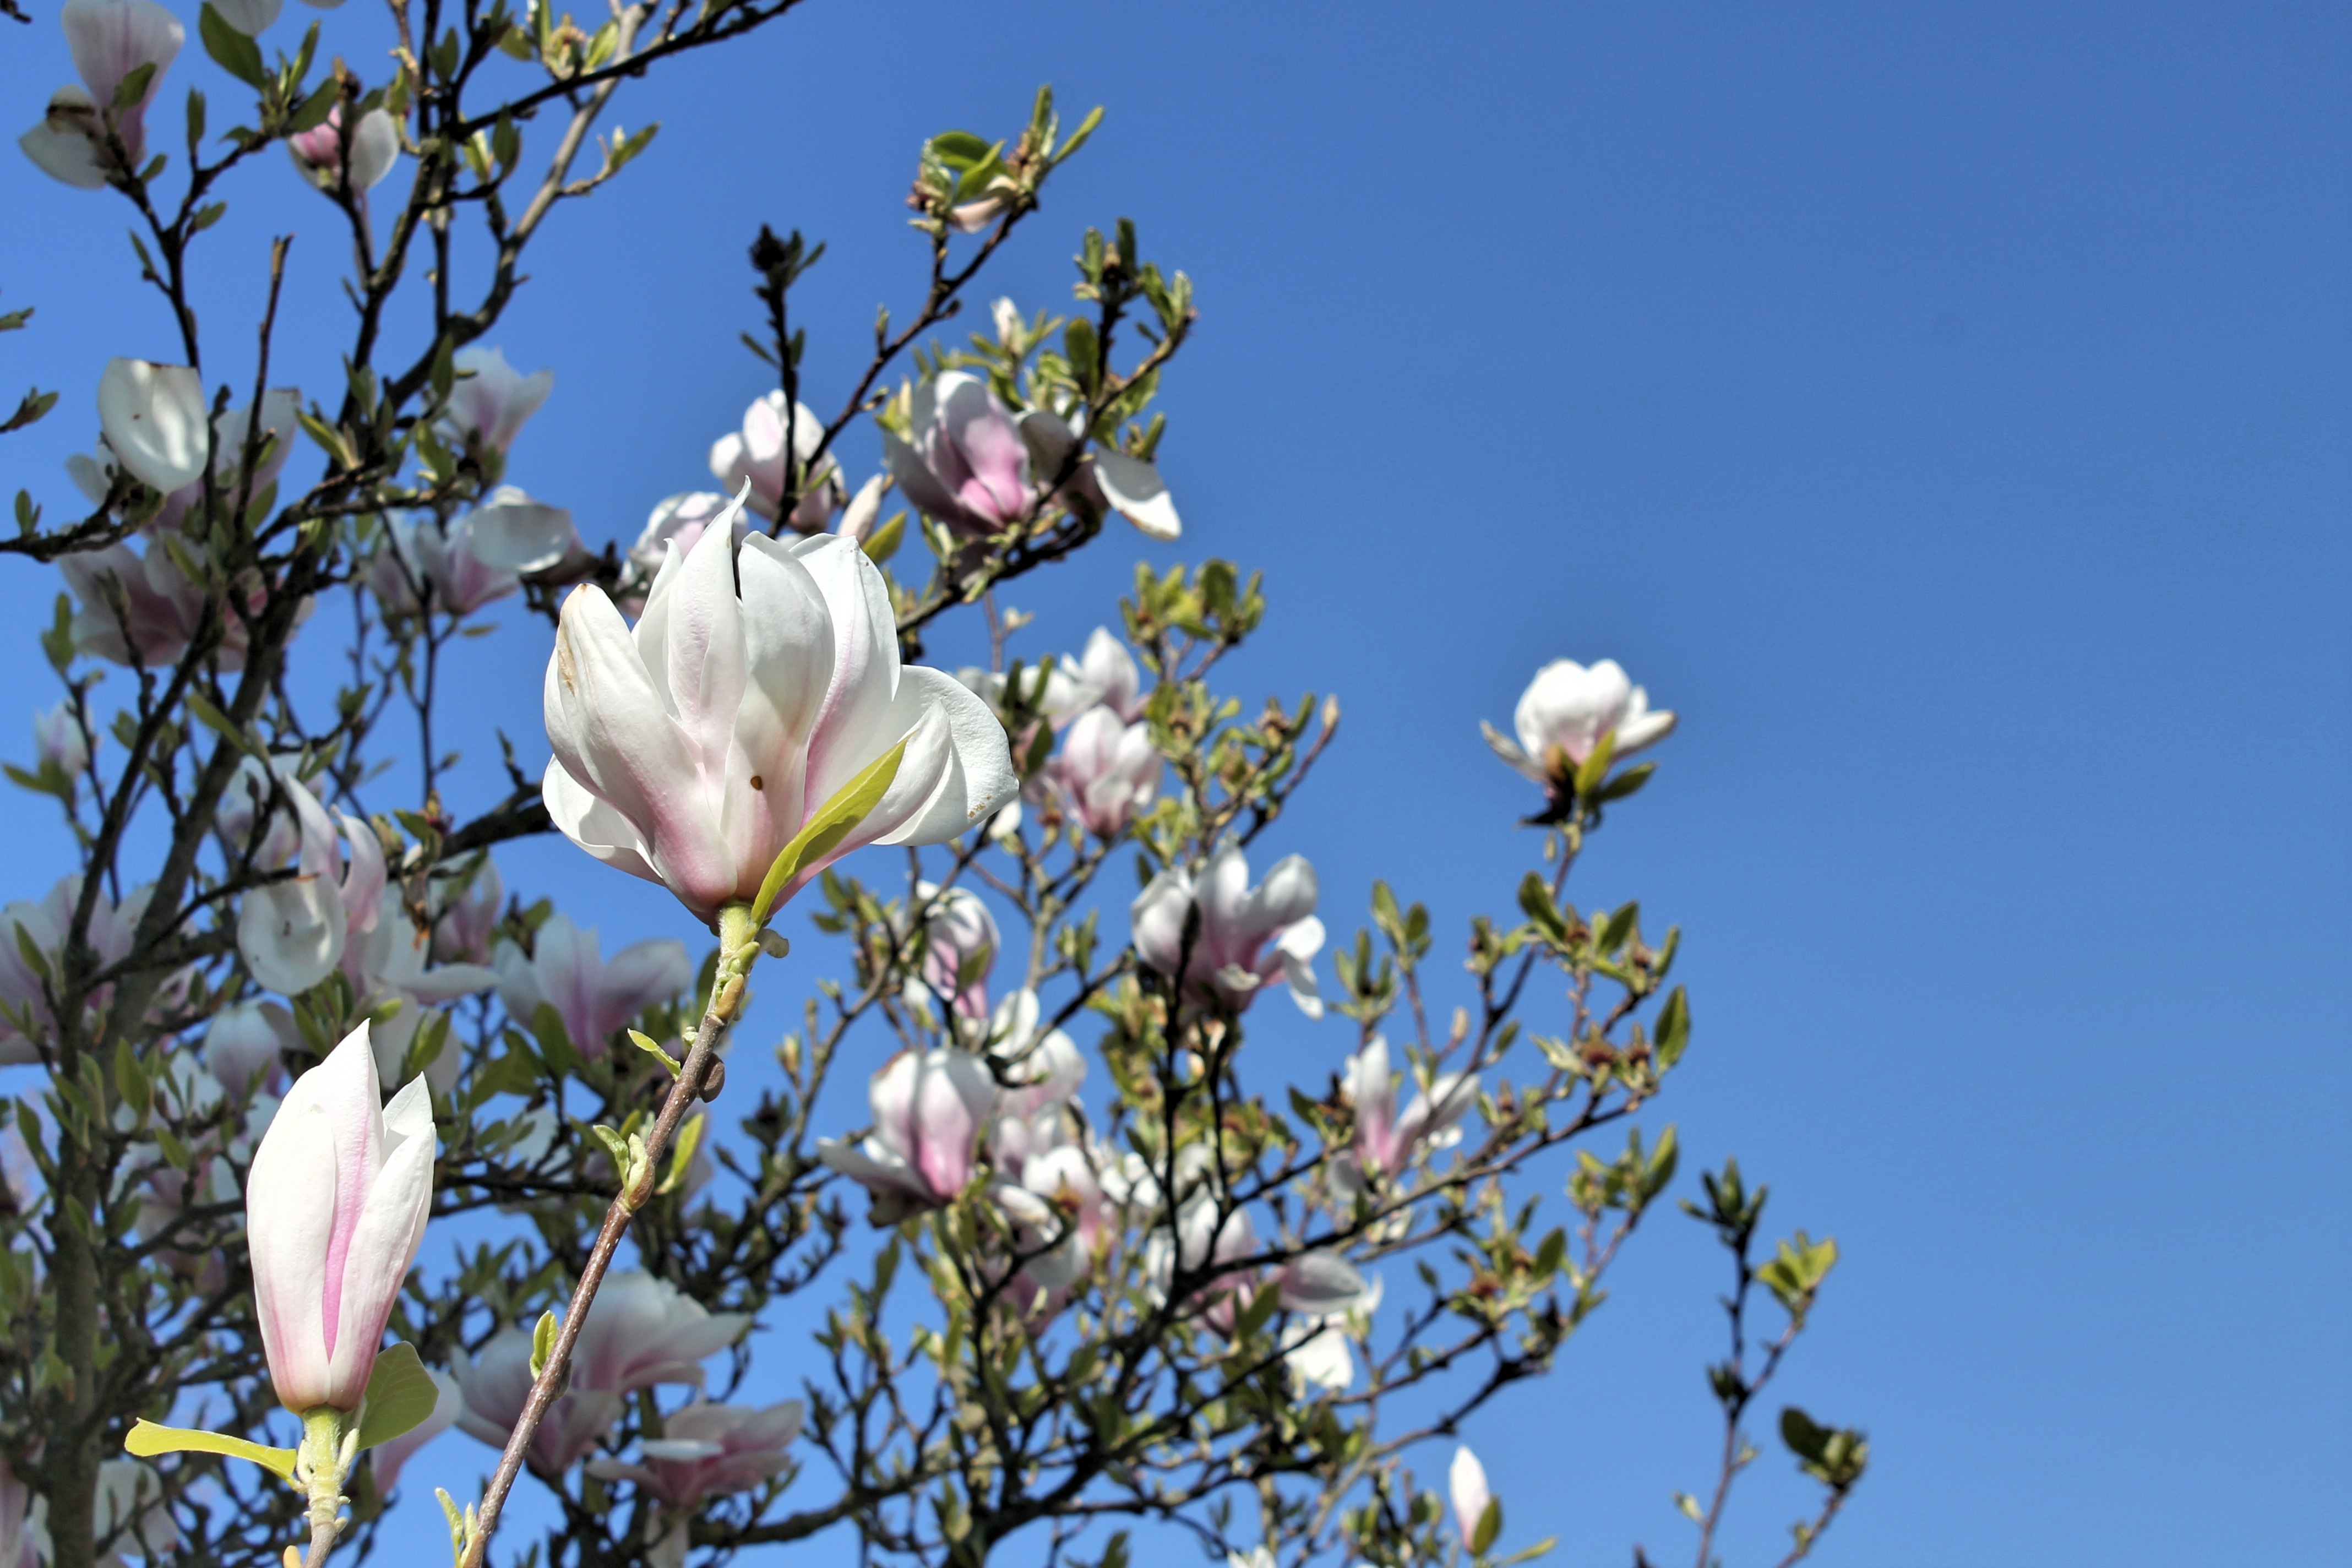
nature, branch, blossom, plant, sky, flower, petal, spring, botany, flora, magnolia, flowering plant, magnolia blossom, land plant, magnolia family